North Carolina Superior Court

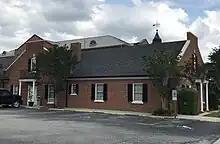
Superior Court judge office building in New Bern, North Carolina

The Superior Courts are divided into five divisions and further into 48 districts. As of 2022, there are 109 Superior Court judges. Judges are constitutionally required to be licensed attorneys, but are forbidden from engaging in the private practice of law during their tenures. They must also be under the age of 72 years. They are popularly elected in the district in which they reside and serve a term of eight years. The governor appoints judges to fill vacancies on the bench pending the next state legislative election or until the expiration of a preceding incumbent's term. Special Superior Court judges are nominated by the governor and confirmed by the General Assembly to serve five-year terms, and may serve in a district in which they do not reside. The chief justice of the Supreme Court may also assign judges to districts in emergency situations. Judges are required by the state constitution to rotate from district to district within their division every six months in order to avoid the incidence of conflicts of interest.